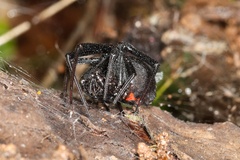
Species: Lactrodectus_hesperus